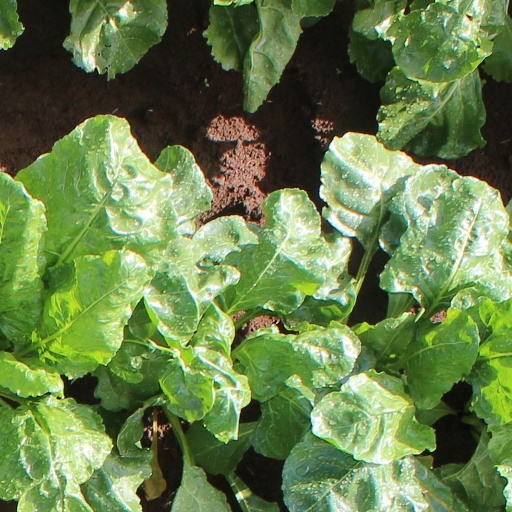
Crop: sugar beet